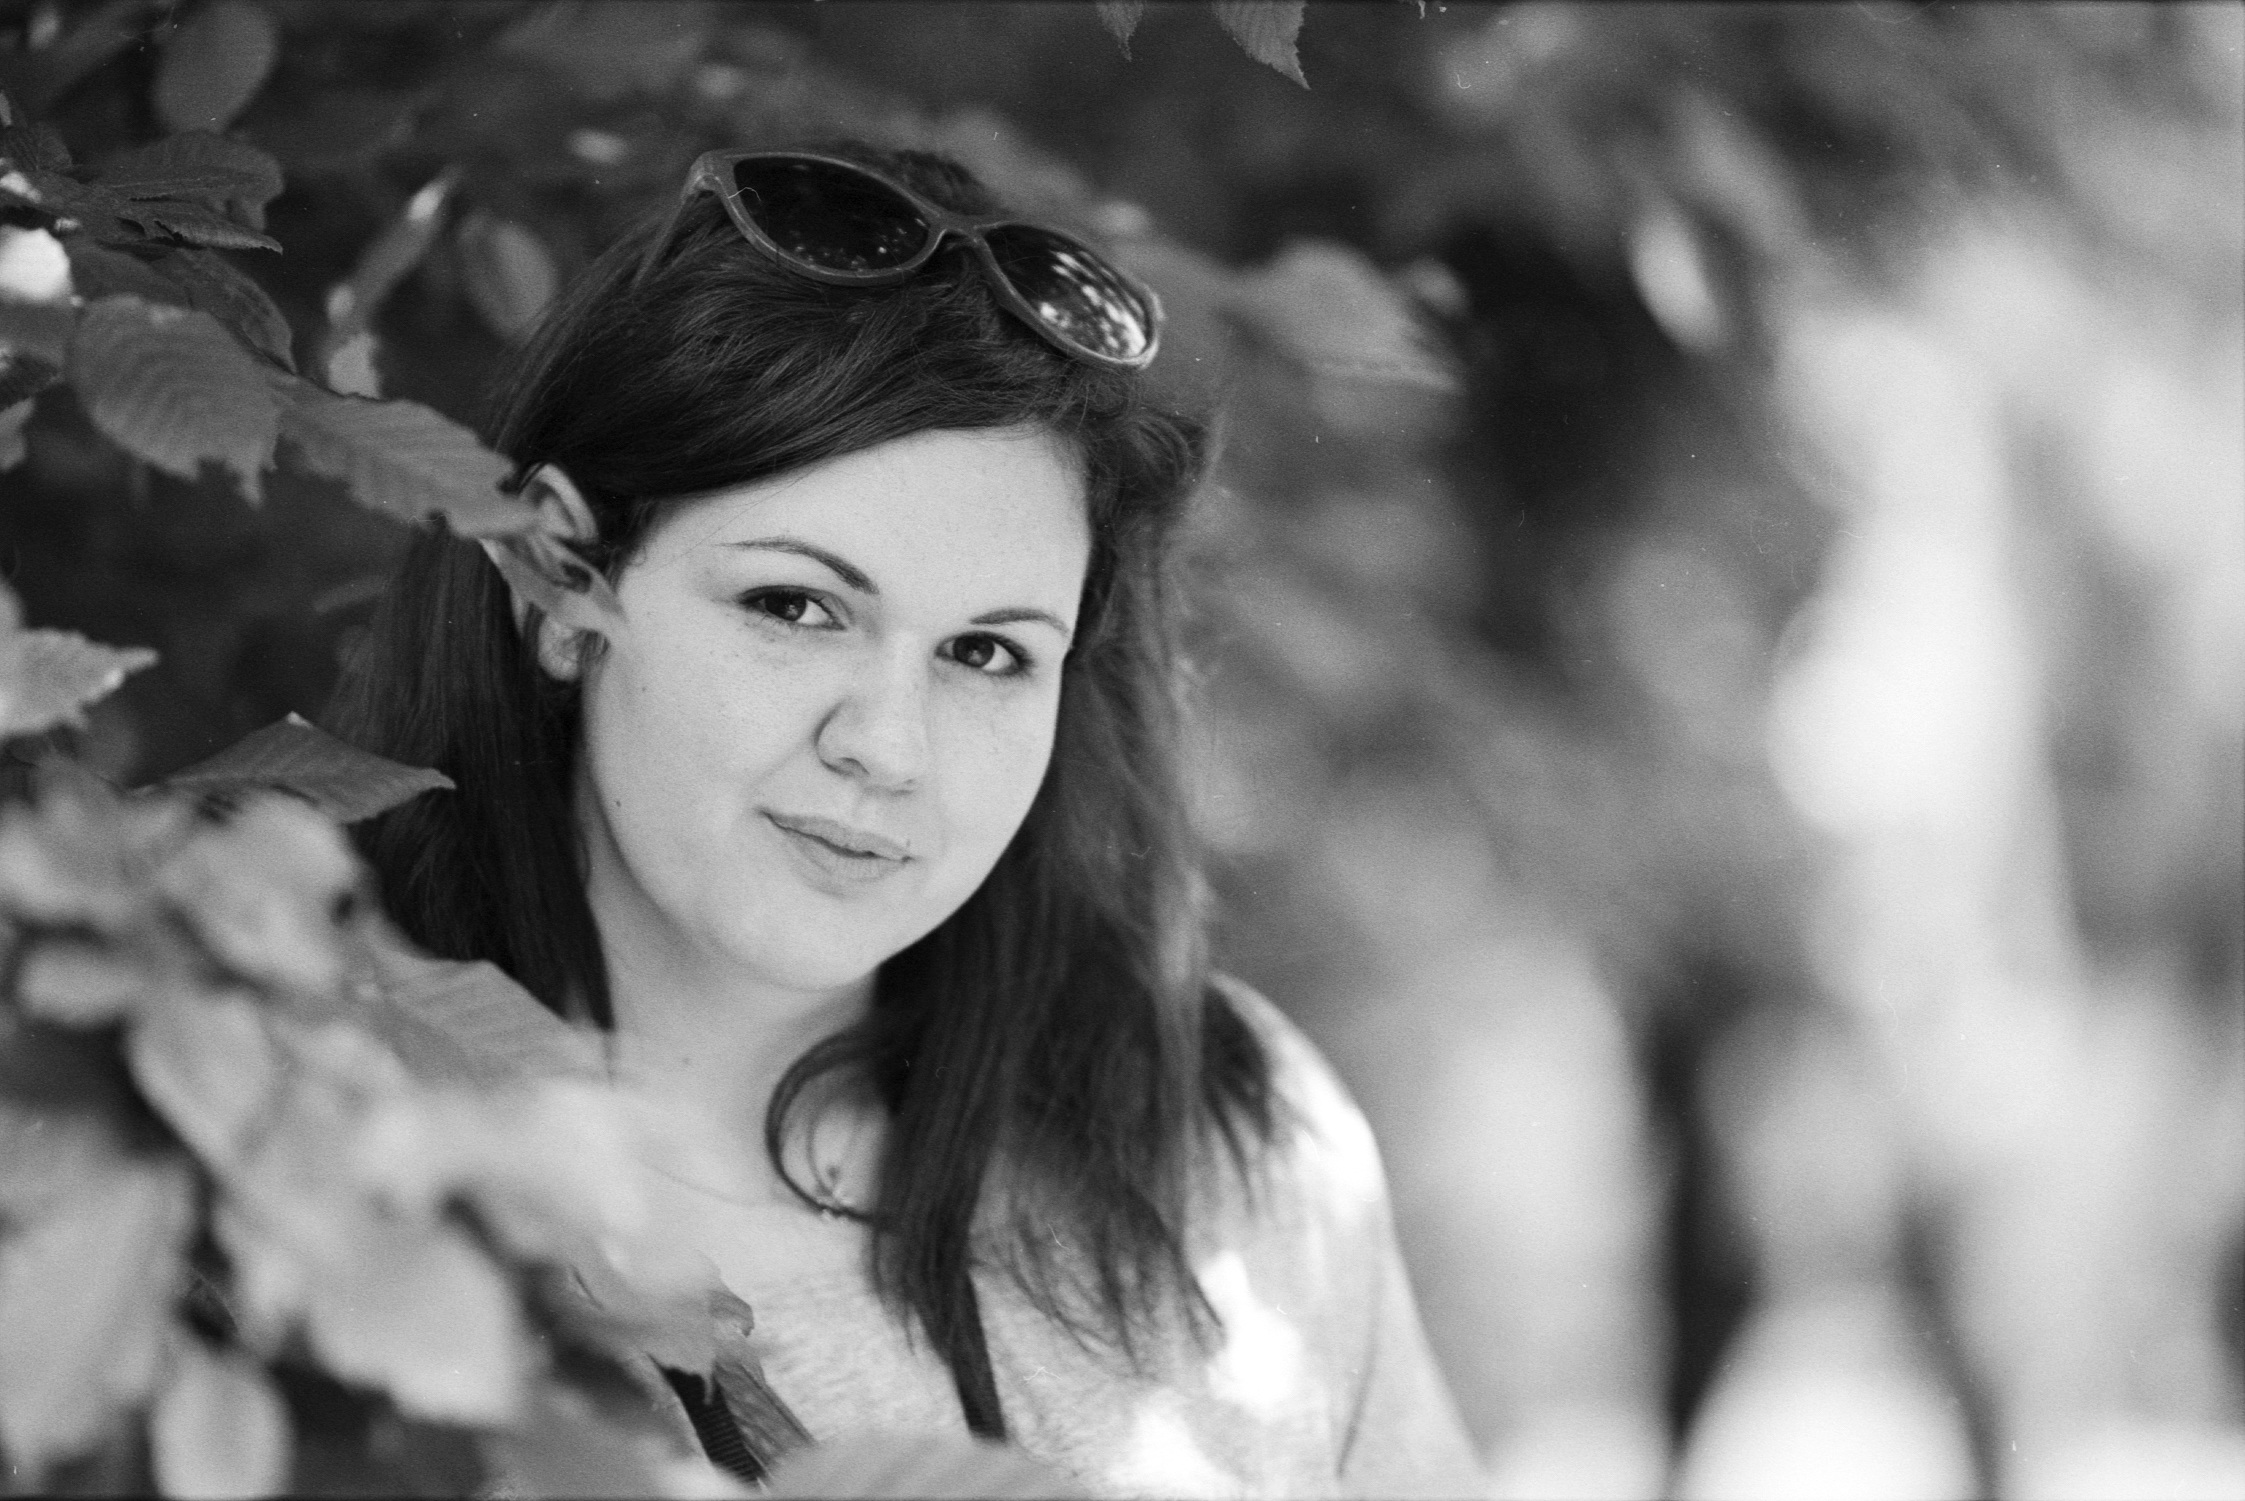
tree, person, black and white, people, girl, woman, hair, white, photography, cute, female, brunette, portrait, model, young, spring, human, fashion, black, monochrome, lifestyle, smiling, smile, caucasian, outdoors, face, fun, one, happy, eye, glasses, leafs, photograph, beauty, expression, attractive, adult, glamour, young girl, photo shoot, monochrome photography, portrait photography